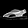
Label: Sandal